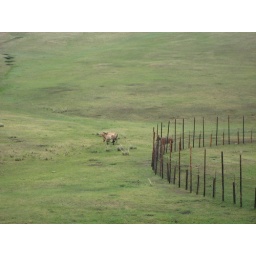
Two young male takhi checking out the females in the enclosure. And a random domestic horse playing third wheel.